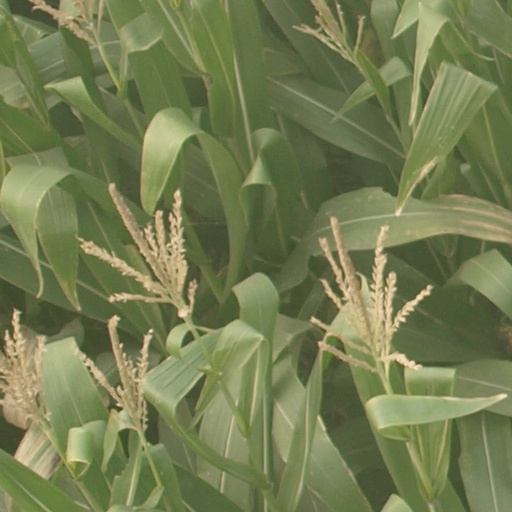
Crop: maize; corn